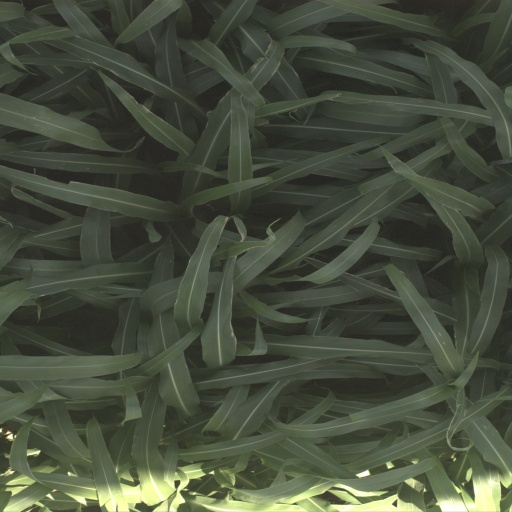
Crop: sorghum